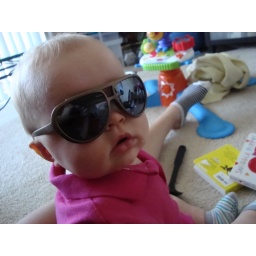
there's a jungle cat in the bathroom